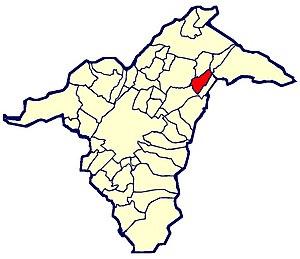
Vrilissia est une petite ville grecque située près d'Athènes, en Attique. Près de 40 000 personnes y vivent. Elle est située à l'extrémité nord-est de la métropole d'Athènes et est accessible par Attiki Odos, le train de banlieue et de métro de transit.